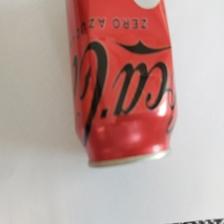
Label: cans